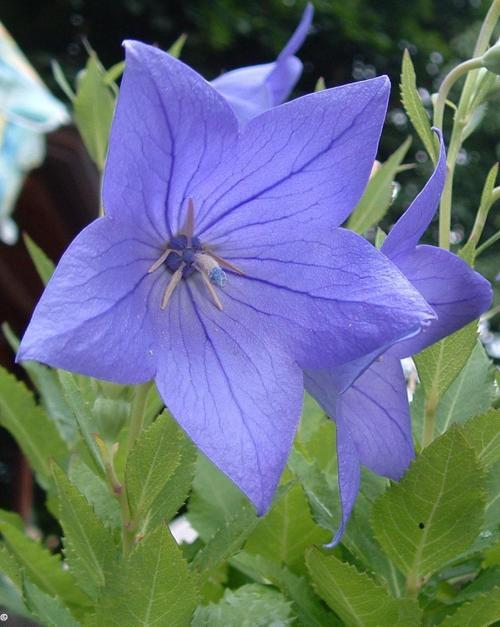
Label: balloon flower